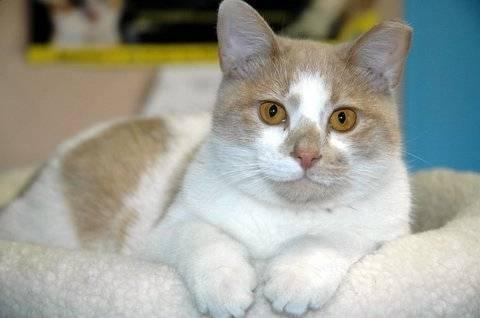
cat